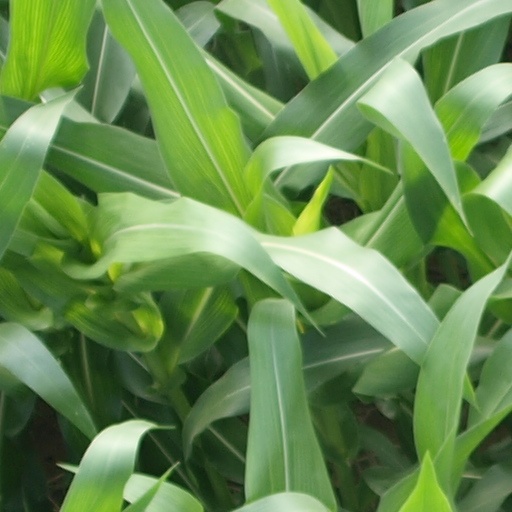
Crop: maize; corn